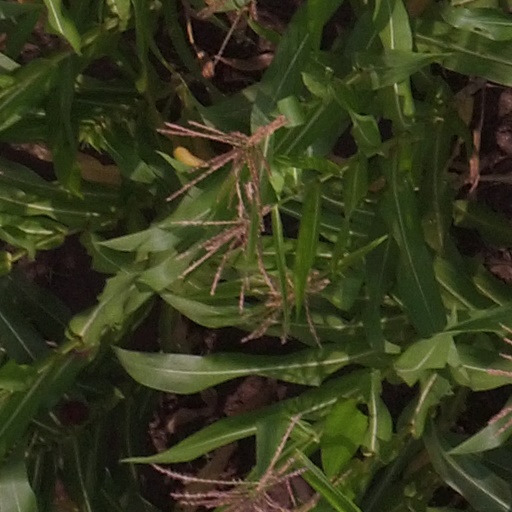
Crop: maize; corn